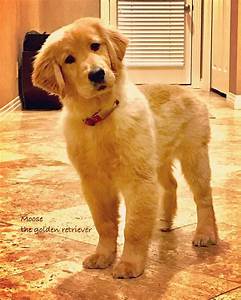
Label: cane